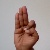
The image shows a hand gesture representing the letter 'F' in Indian Sign Language.